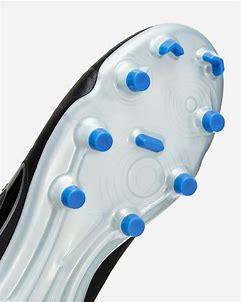
Brand: Nike
Model: Jr Tiempo Legend 10 Academy